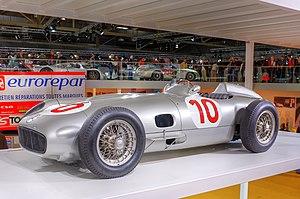
Mercedes-Benz est un constructeur allemand d'automobiles, de camions, d'autocars et d'autobus indépendant fondé en 1926 par trois autres constructeurs : Daimler-Motoren-Gesellschaft, Mercedes et Benz & Cⁱᵉ.